South Africa national rugby union team

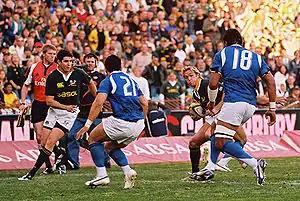
Percy Montgomery running the ball for the Springboks against Samoa in 2007

During the 2002 and 2003 seasons, the Springboks lost by record margins to England (3–53), France, Scotland and New Zealand. At the 2003 Rugby World Cup, they were eliminated in the quarter-final round – their worst showing to date.